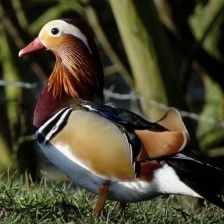
Species: MANDRIN DUCK
Scientific name: AIX GALERICULATA
ImageNet parent category: drake